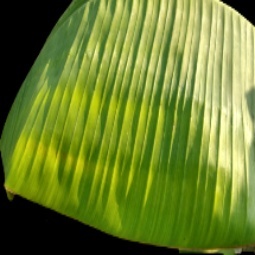
Label: Zinc